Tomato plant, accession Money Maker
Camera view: tilt-top (135 deg); turntable rotation: 180 degrees
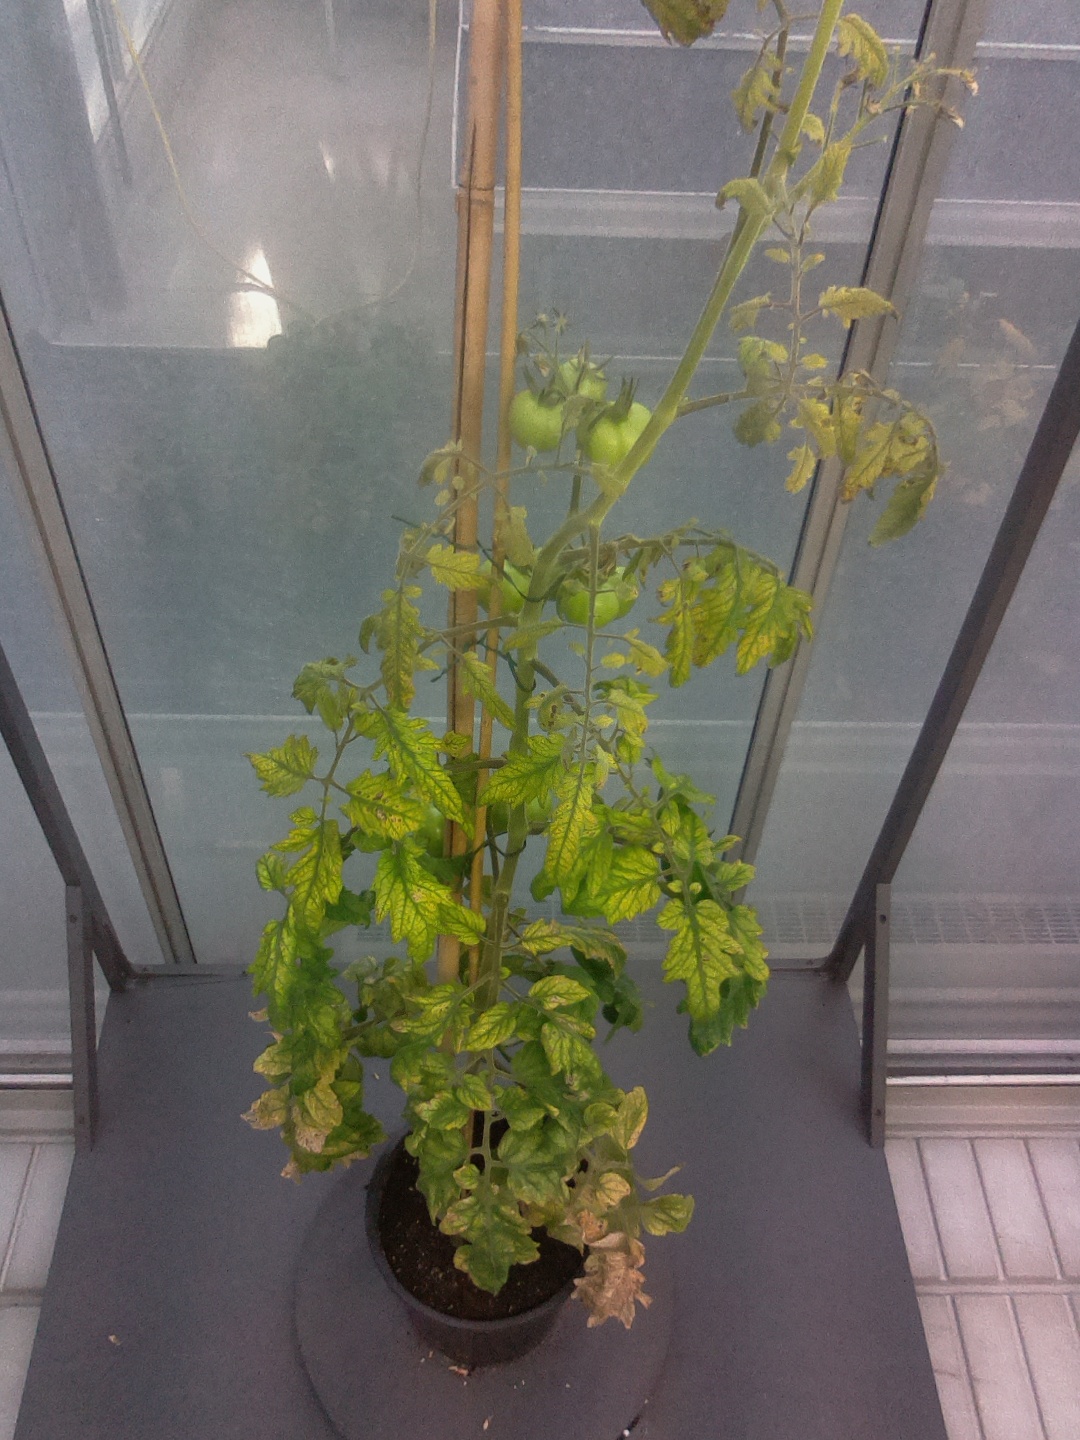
BBCH growth stage 79: 90% -100% of final fruit size